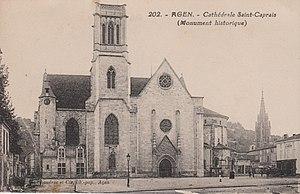
La cathédrale Saint-Caprais à Agen.